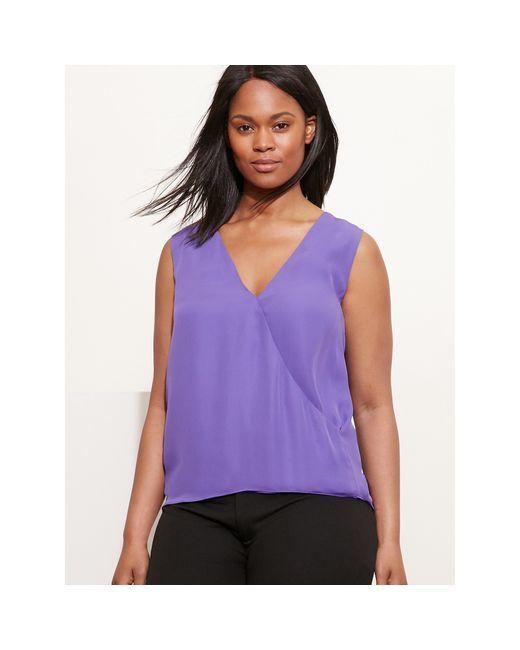
Damen blaues Kurzarm-Hemd mit V-Ausschnitt